Eaton Socon Castle

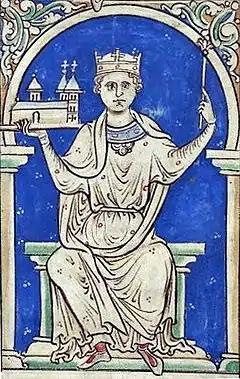
Stephen of England

It was Stephen who succeeded to the throne in 1135, but it was Matilda's son Henry Plantagenet who succeeded to the throne when Stephen died in 1154. One of Henry's first commands was to order the destruction of all adulterine castles, that is, those built without royal permission during the civil war.